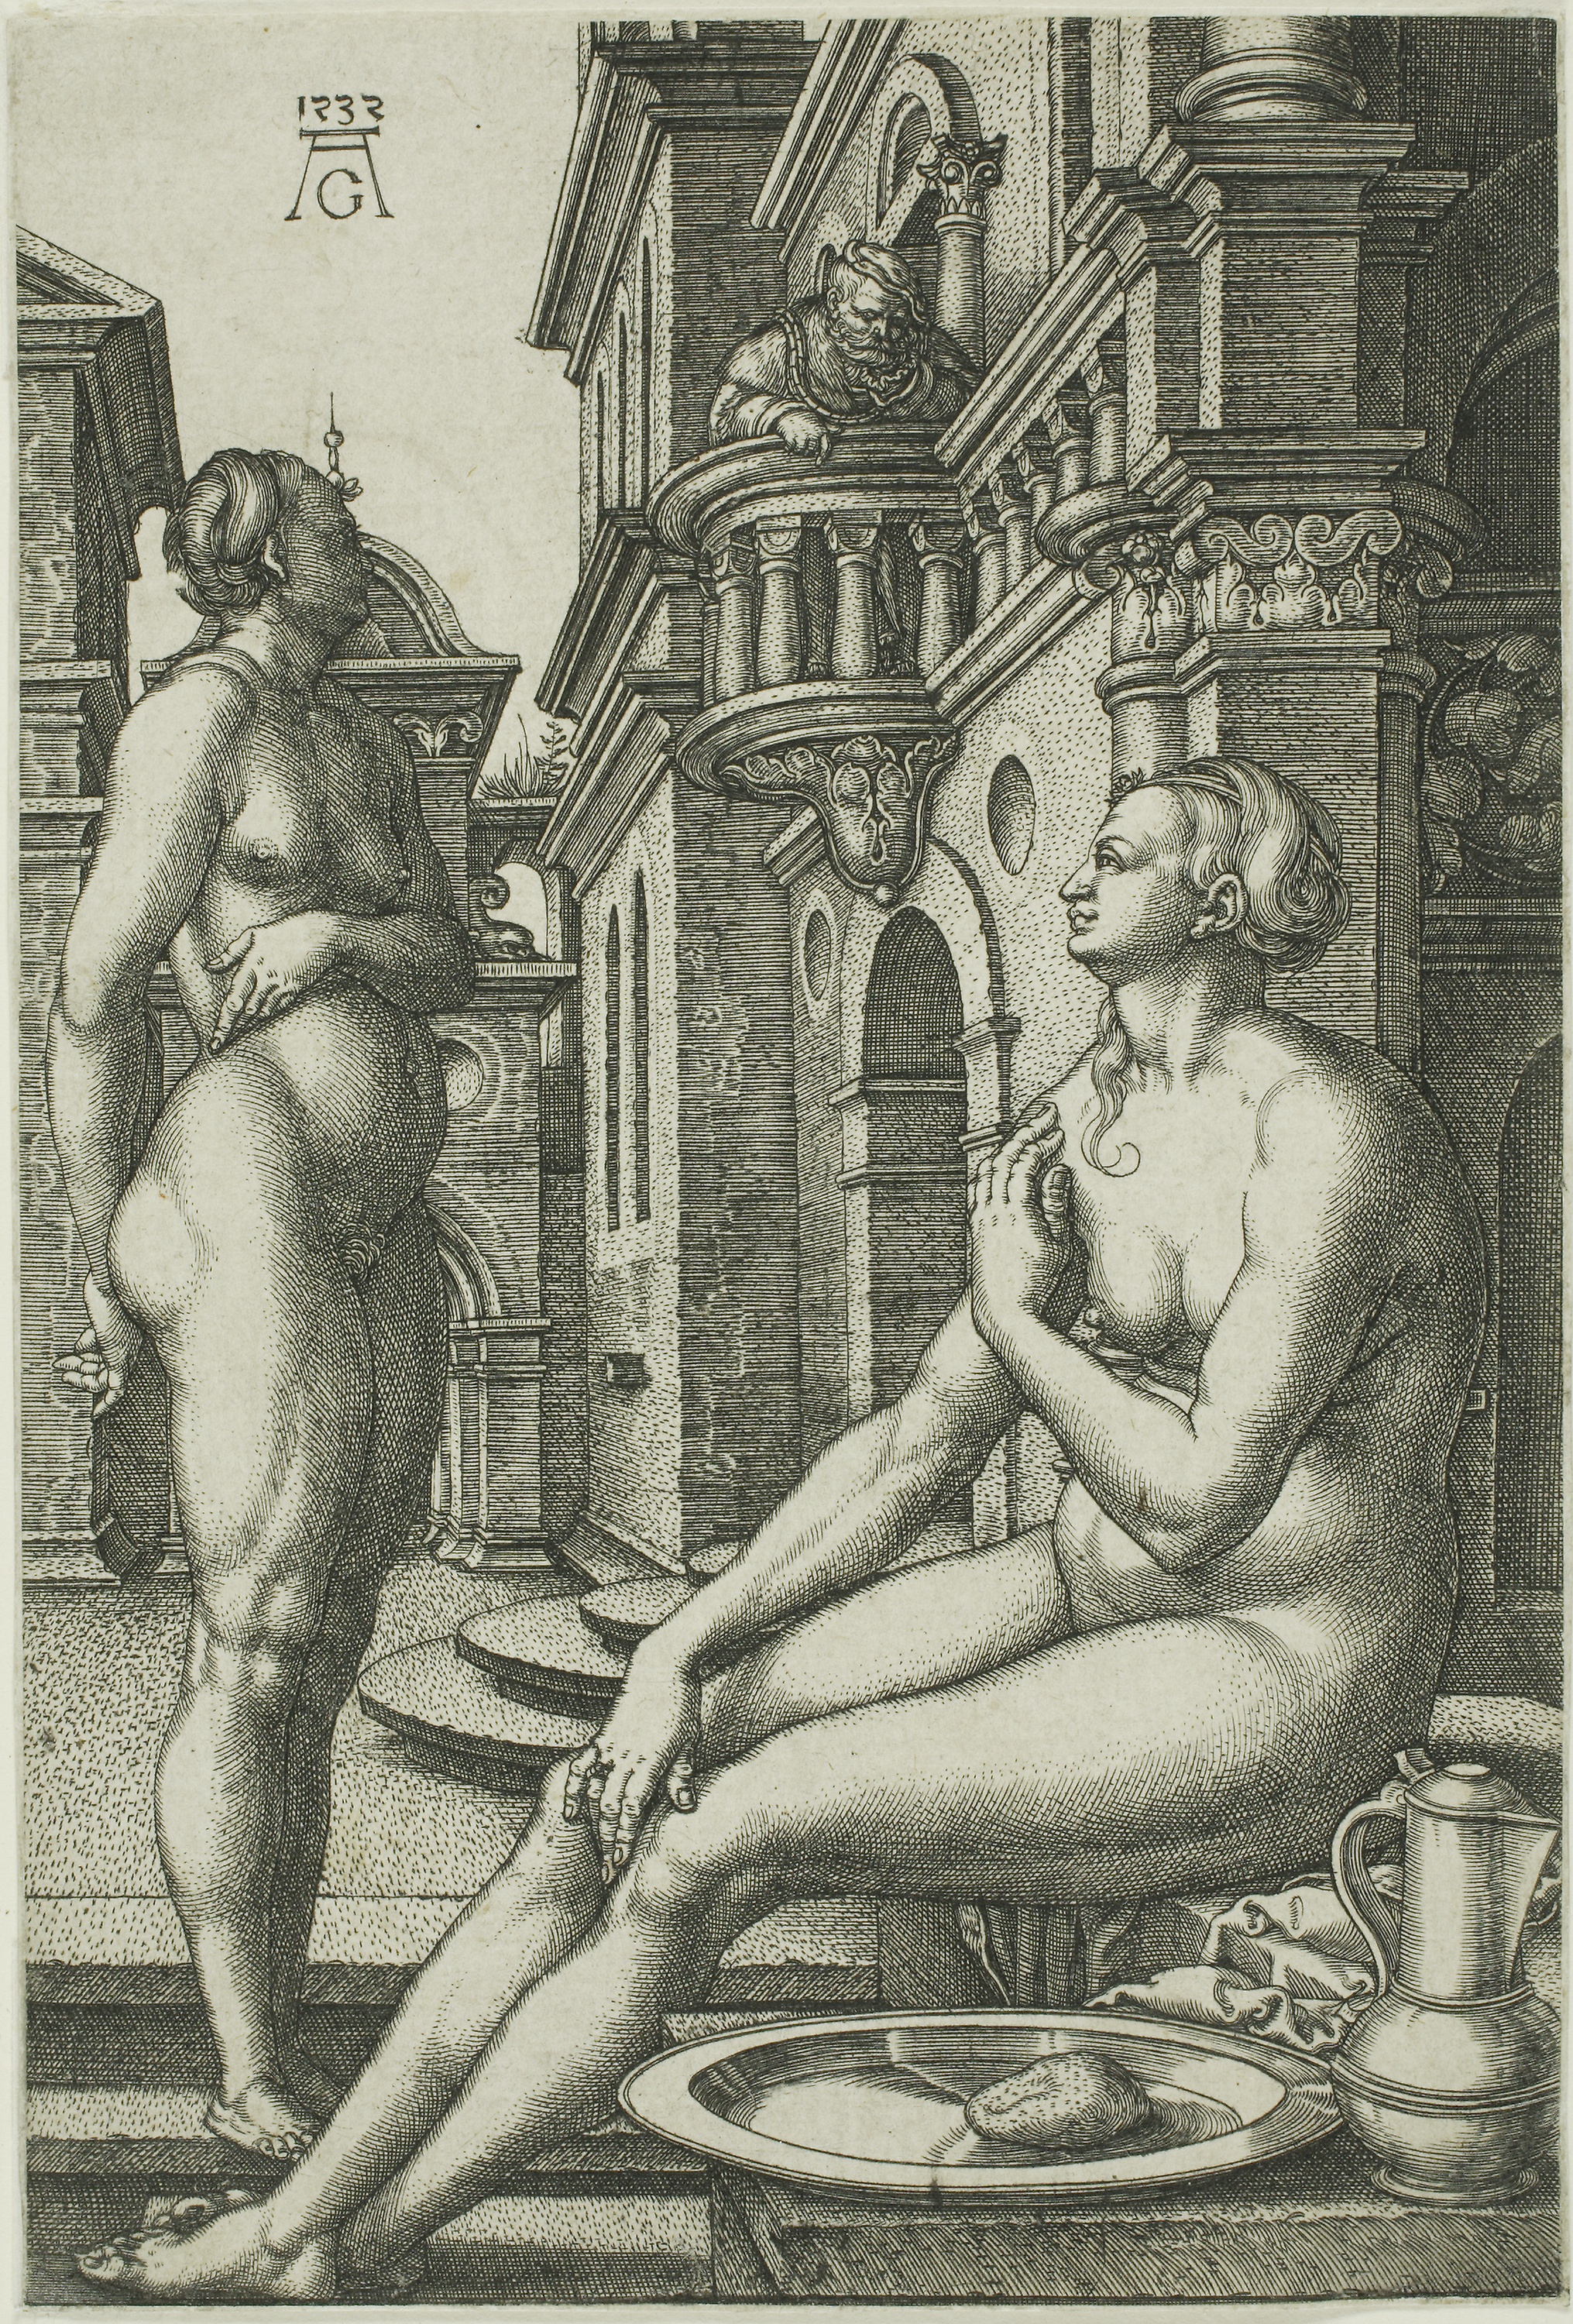
art, history, black and white, ancient history, middle ages, mythology, visual arts, artwork, drawing